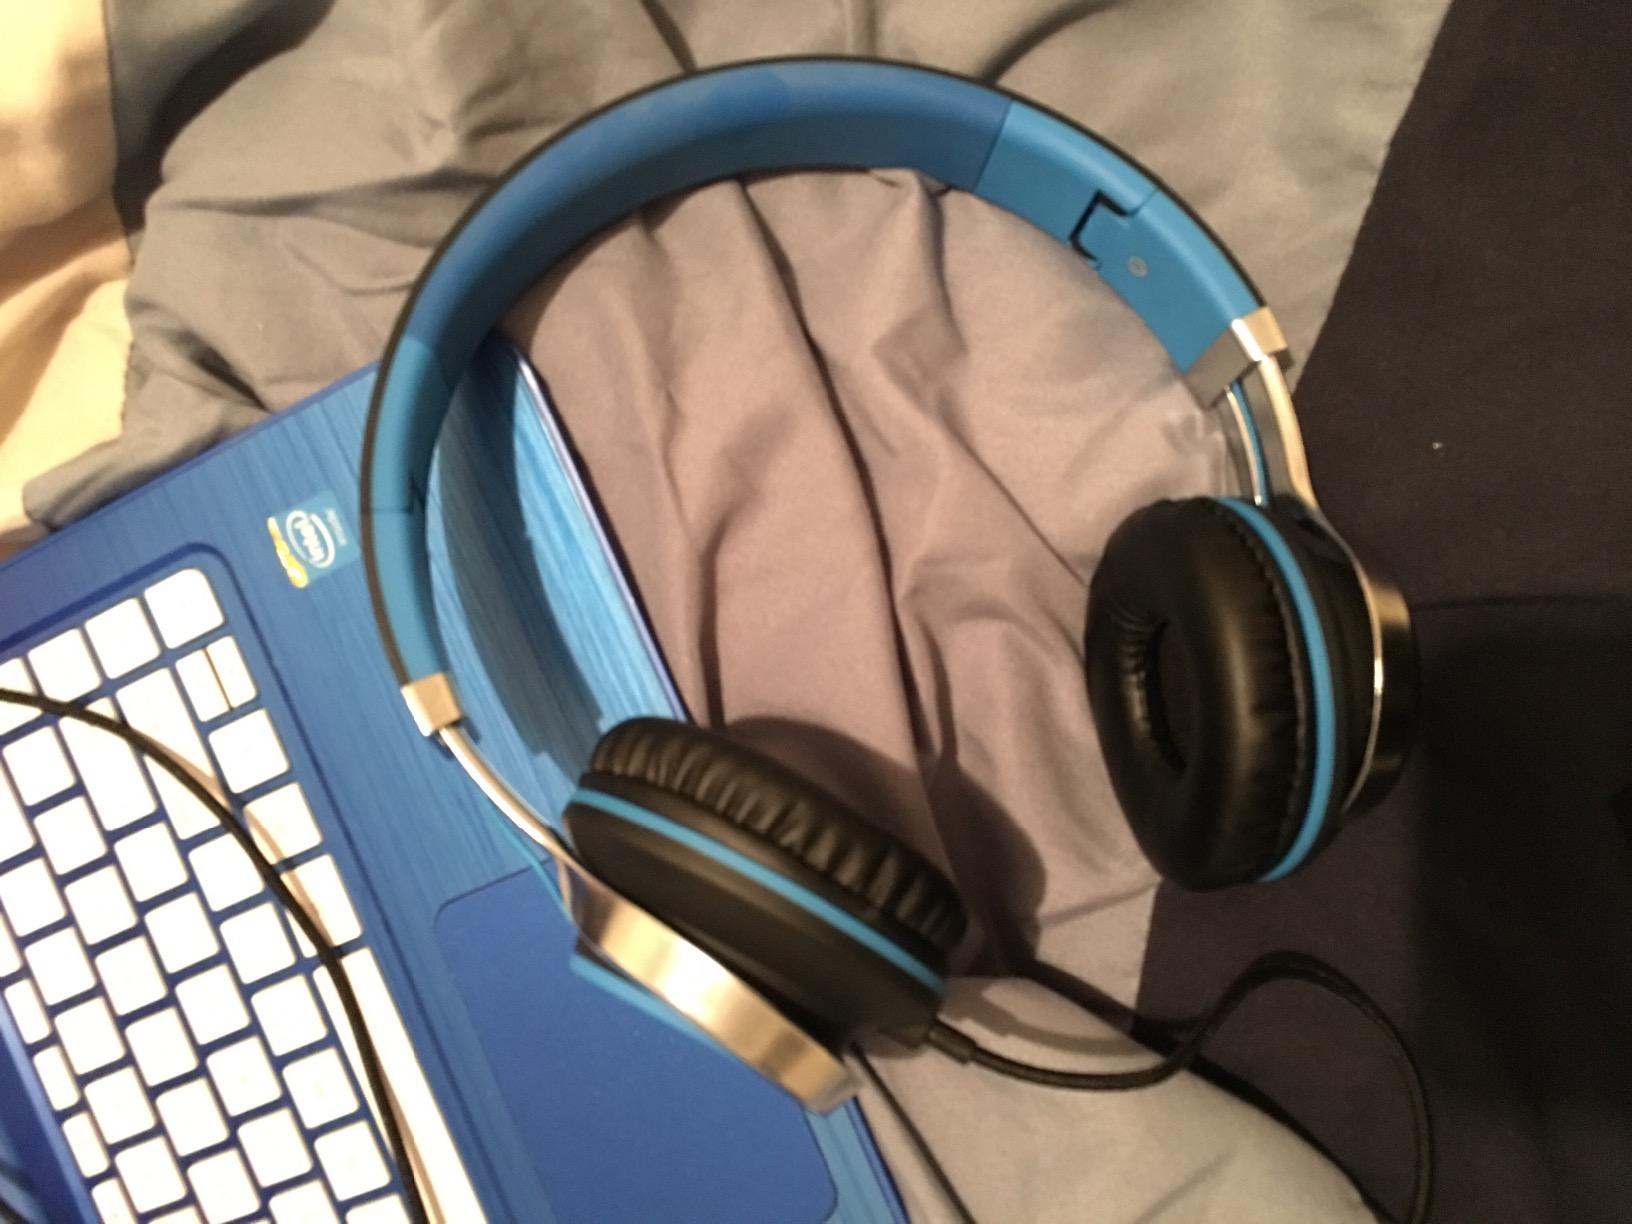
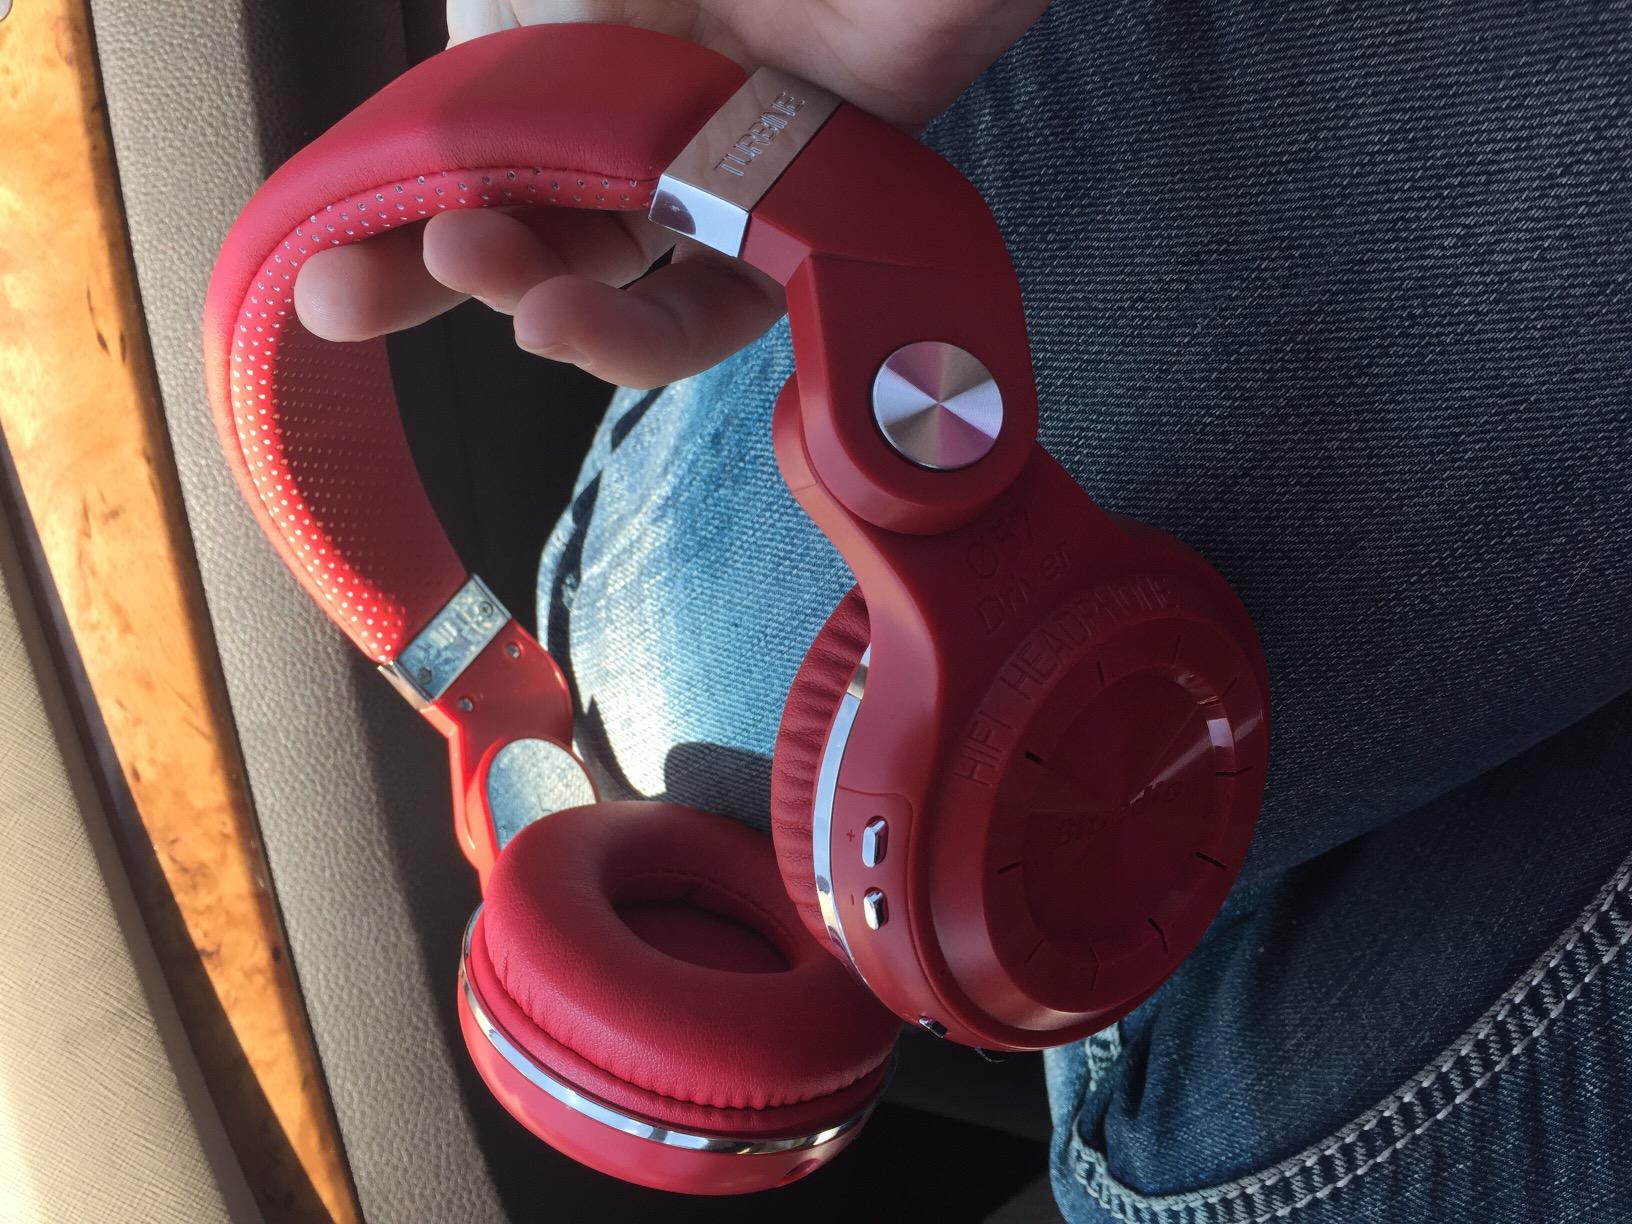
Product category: headphones
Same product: no